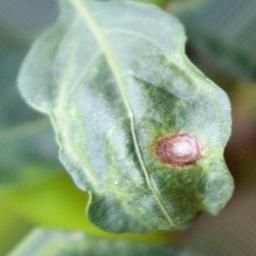
Label: cercospora